Tang campaign against Kucha

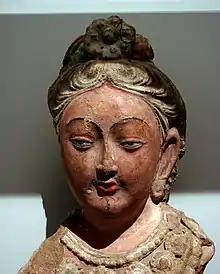
Bust of a bodhisattva from Kucha, 6th–7th century

Ashina She'er's soldiers were organized in five columns. The Tang army bypassed Karasahr and struck at Kucha from the north by moving through the Dzungarian Basin, which was the territory of the Chuyue (possibly Chigil) and Chumi, two Turkic tribes allied with the oasis state. The Tang army defeated the Chuyue and Chumi before entering the Tarim Basin, upon which the king of Karasahr fled his capital city and tried to find a defensible position in Kucha's eastern territories. Ashina She'er's forces pursued the Karasahr king, took him captive, and then executed him.